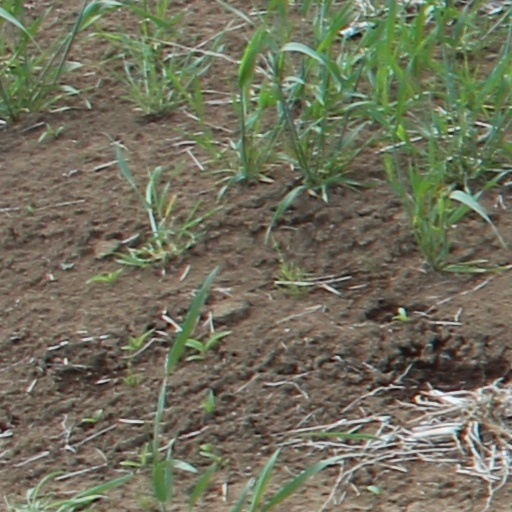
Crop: wheat